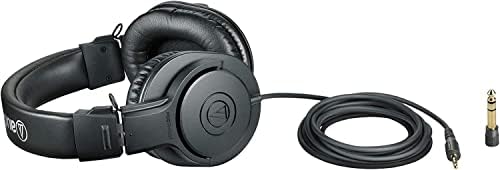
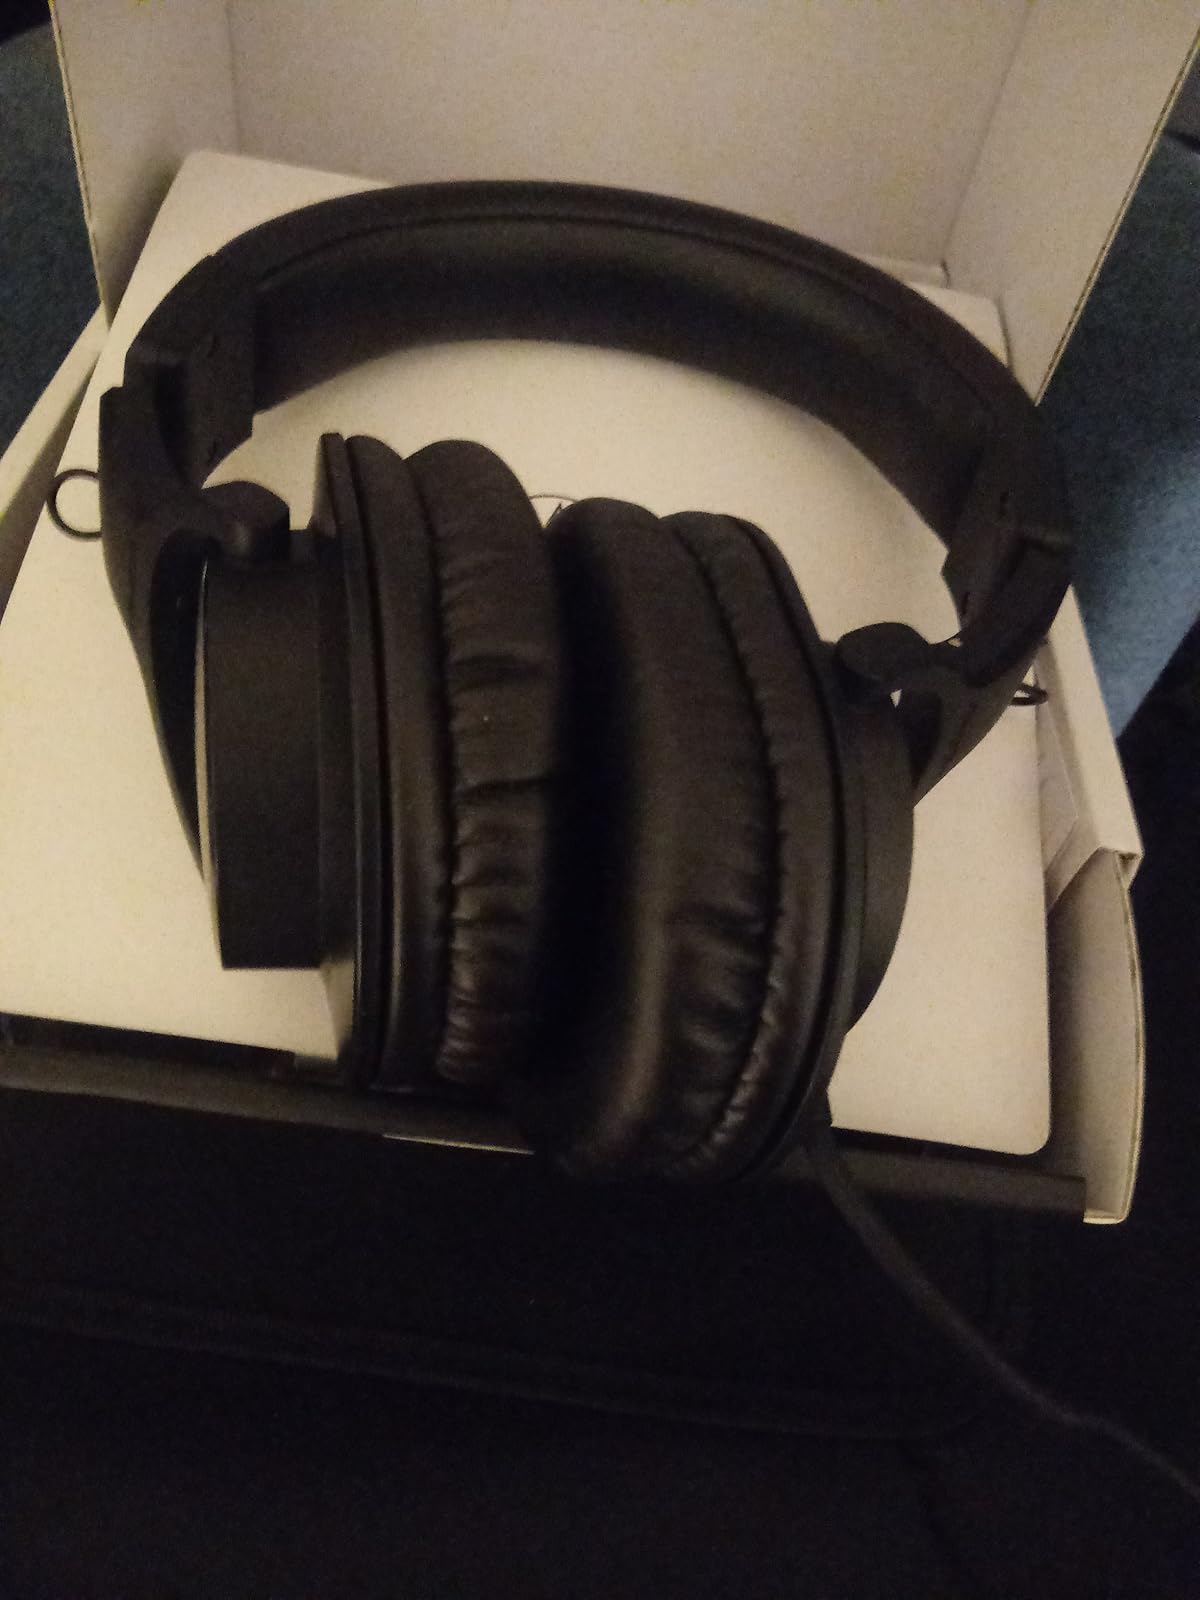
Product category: headphones
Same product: yes